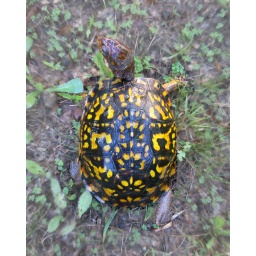
This female turtle was found crossing Whiskey Road in Ridge, NY on the evening of June 9, 2008.